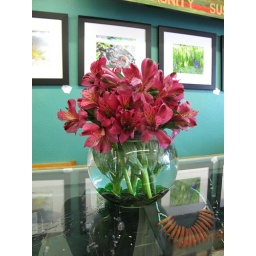
Alstromeria in a bubble bowl with green beeds $24.00